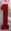
Number: 1